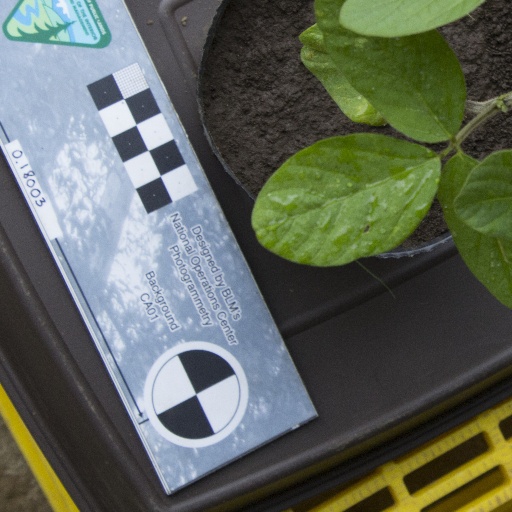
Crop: soybean